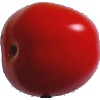
Label: Tomato 4